Vahid Talebloo

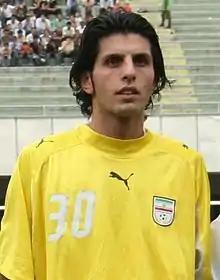
Talebloo before an Iran game

He made his debut for Iran in the Asian Cup 2007 qualifying match against Chinese Taipei in February 2006. In August 2006, Talebloo appeared against UAE and also against Syria in Amir Ghalenoei's first official games as the new "Team Melli" manager.